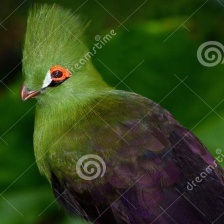
Species: GUINEA TURACO
Scientific name: TAURACO PERSA